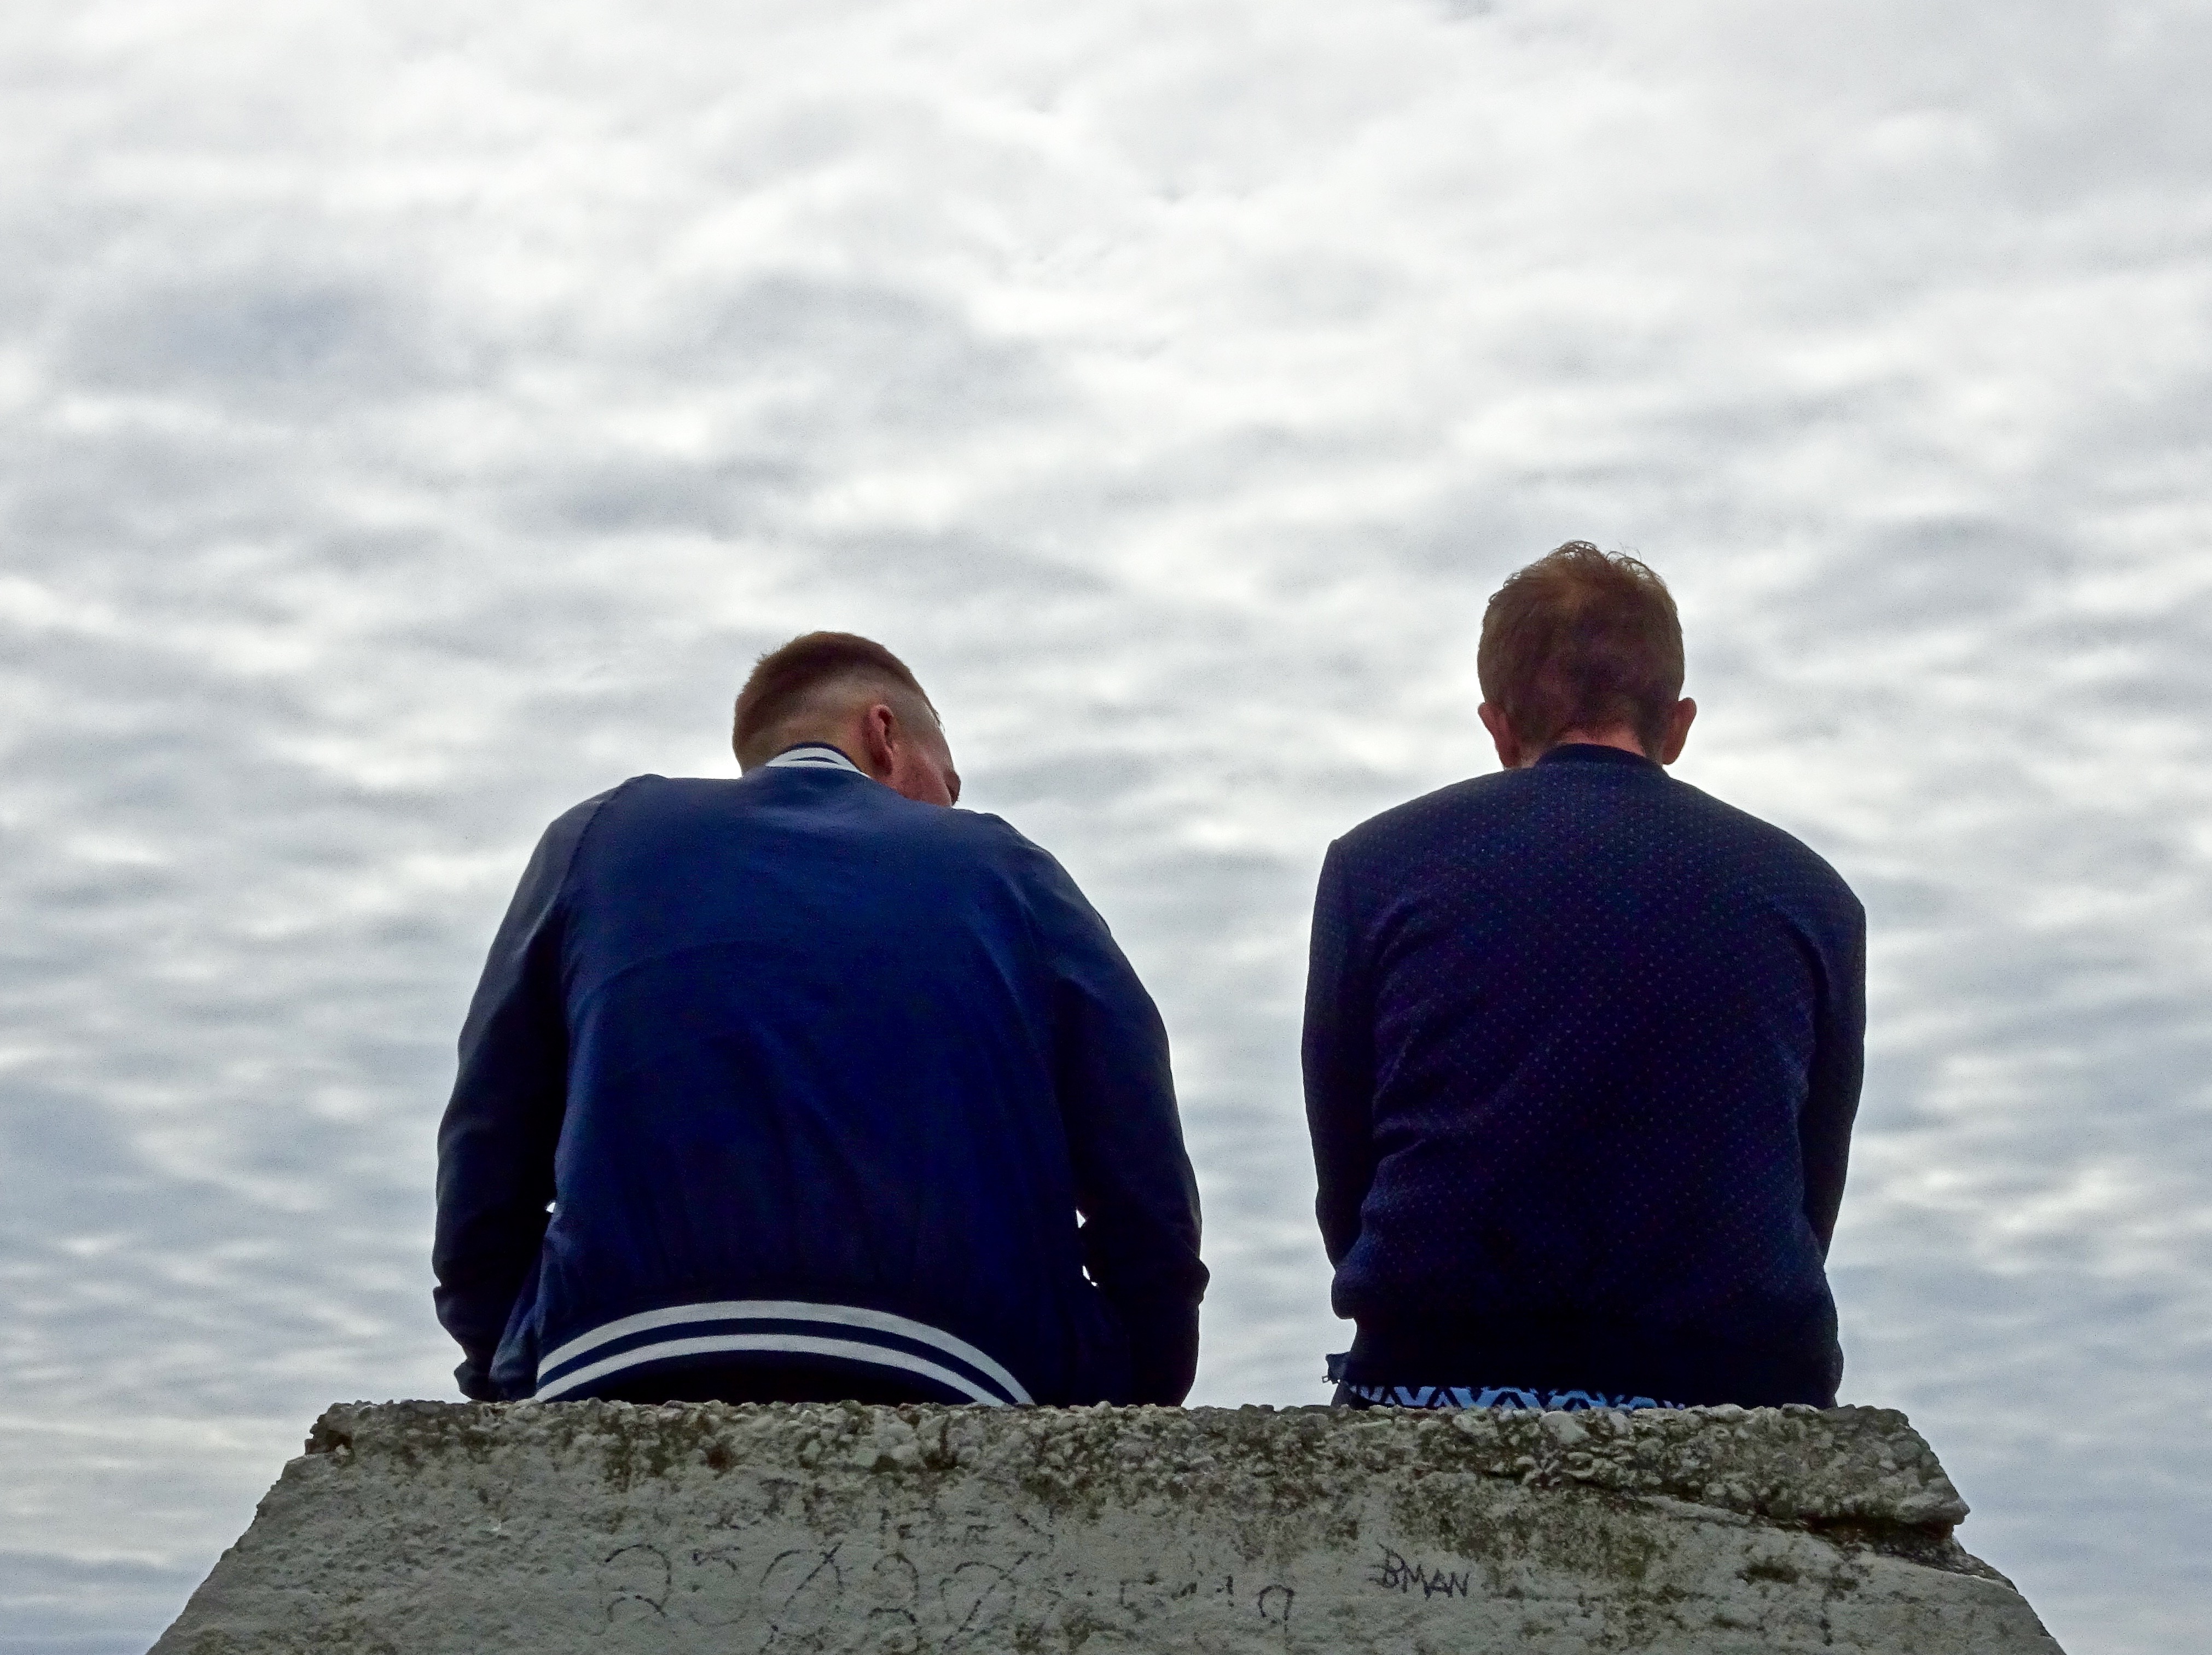
man, sea, person, vacation, male, contemplation, sitting, blue, friendship, together, men, friends, casual